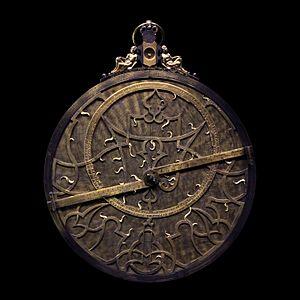
Pellegrino Rainaldi Danti, connu comme Ignazio Danti est un moine dominicain, mathématicien, astronome et cosmographe italien de la Renaissance.
L'Astronome, ou L'Astrologue, est un tableau de Johannes Vermeer, peint vers 1668, et actuellement conservé au musée du Louvre.
L'invention du bateau remonte à plusieurs milliers d'années, et correspond au besoin que l'homme a très tôt eu de pouvoir se déplacer sur l'eau, qu'il s'agisse de rivière ou de mer. Les bateaux ont accompagné l’homme dans son évolution. De la barque monoxyle du Mésolithique au puissant porte-avions nucléaire moderne, l'histoire des bateaux accompagne celle de l’Homme.